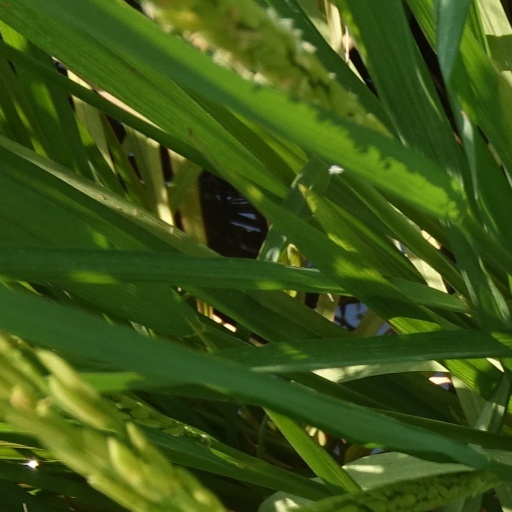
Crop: rice